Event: Nepal Earthquake
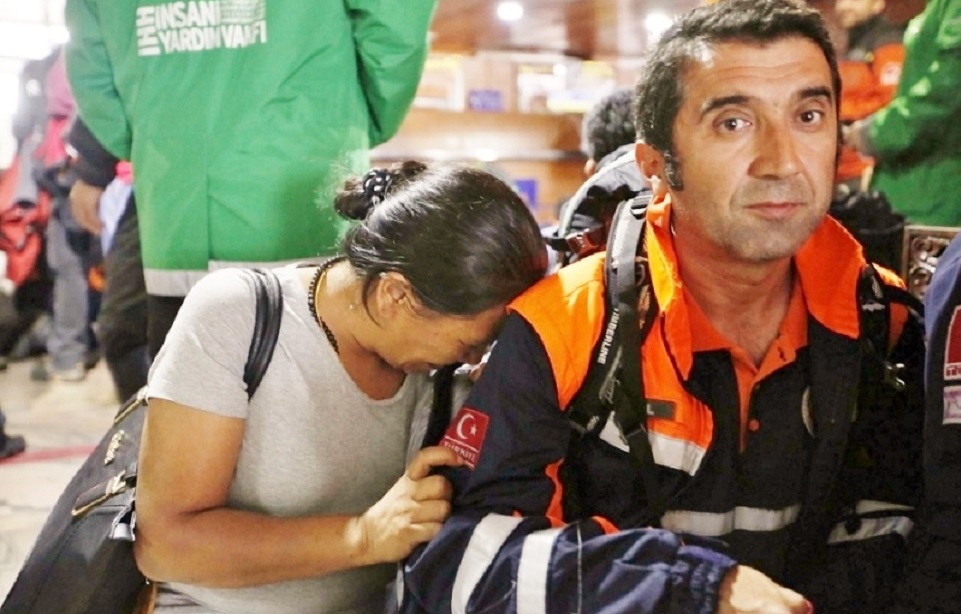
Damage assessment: no_damage